HMS Firedrake (1912)

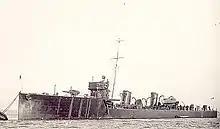
HMS "Firedrake" at a buoy

At the start of World War I "Firedrake" and "Lurcher" were assigned to the Eighth Submarine Flotilla under the command of Commodore Keyes, and were based at Parkeston Quay, Harwich. Both ships were employed in escorting, towing and exercising with submarines of their flotilla, and the more notable episodes are detailed below: